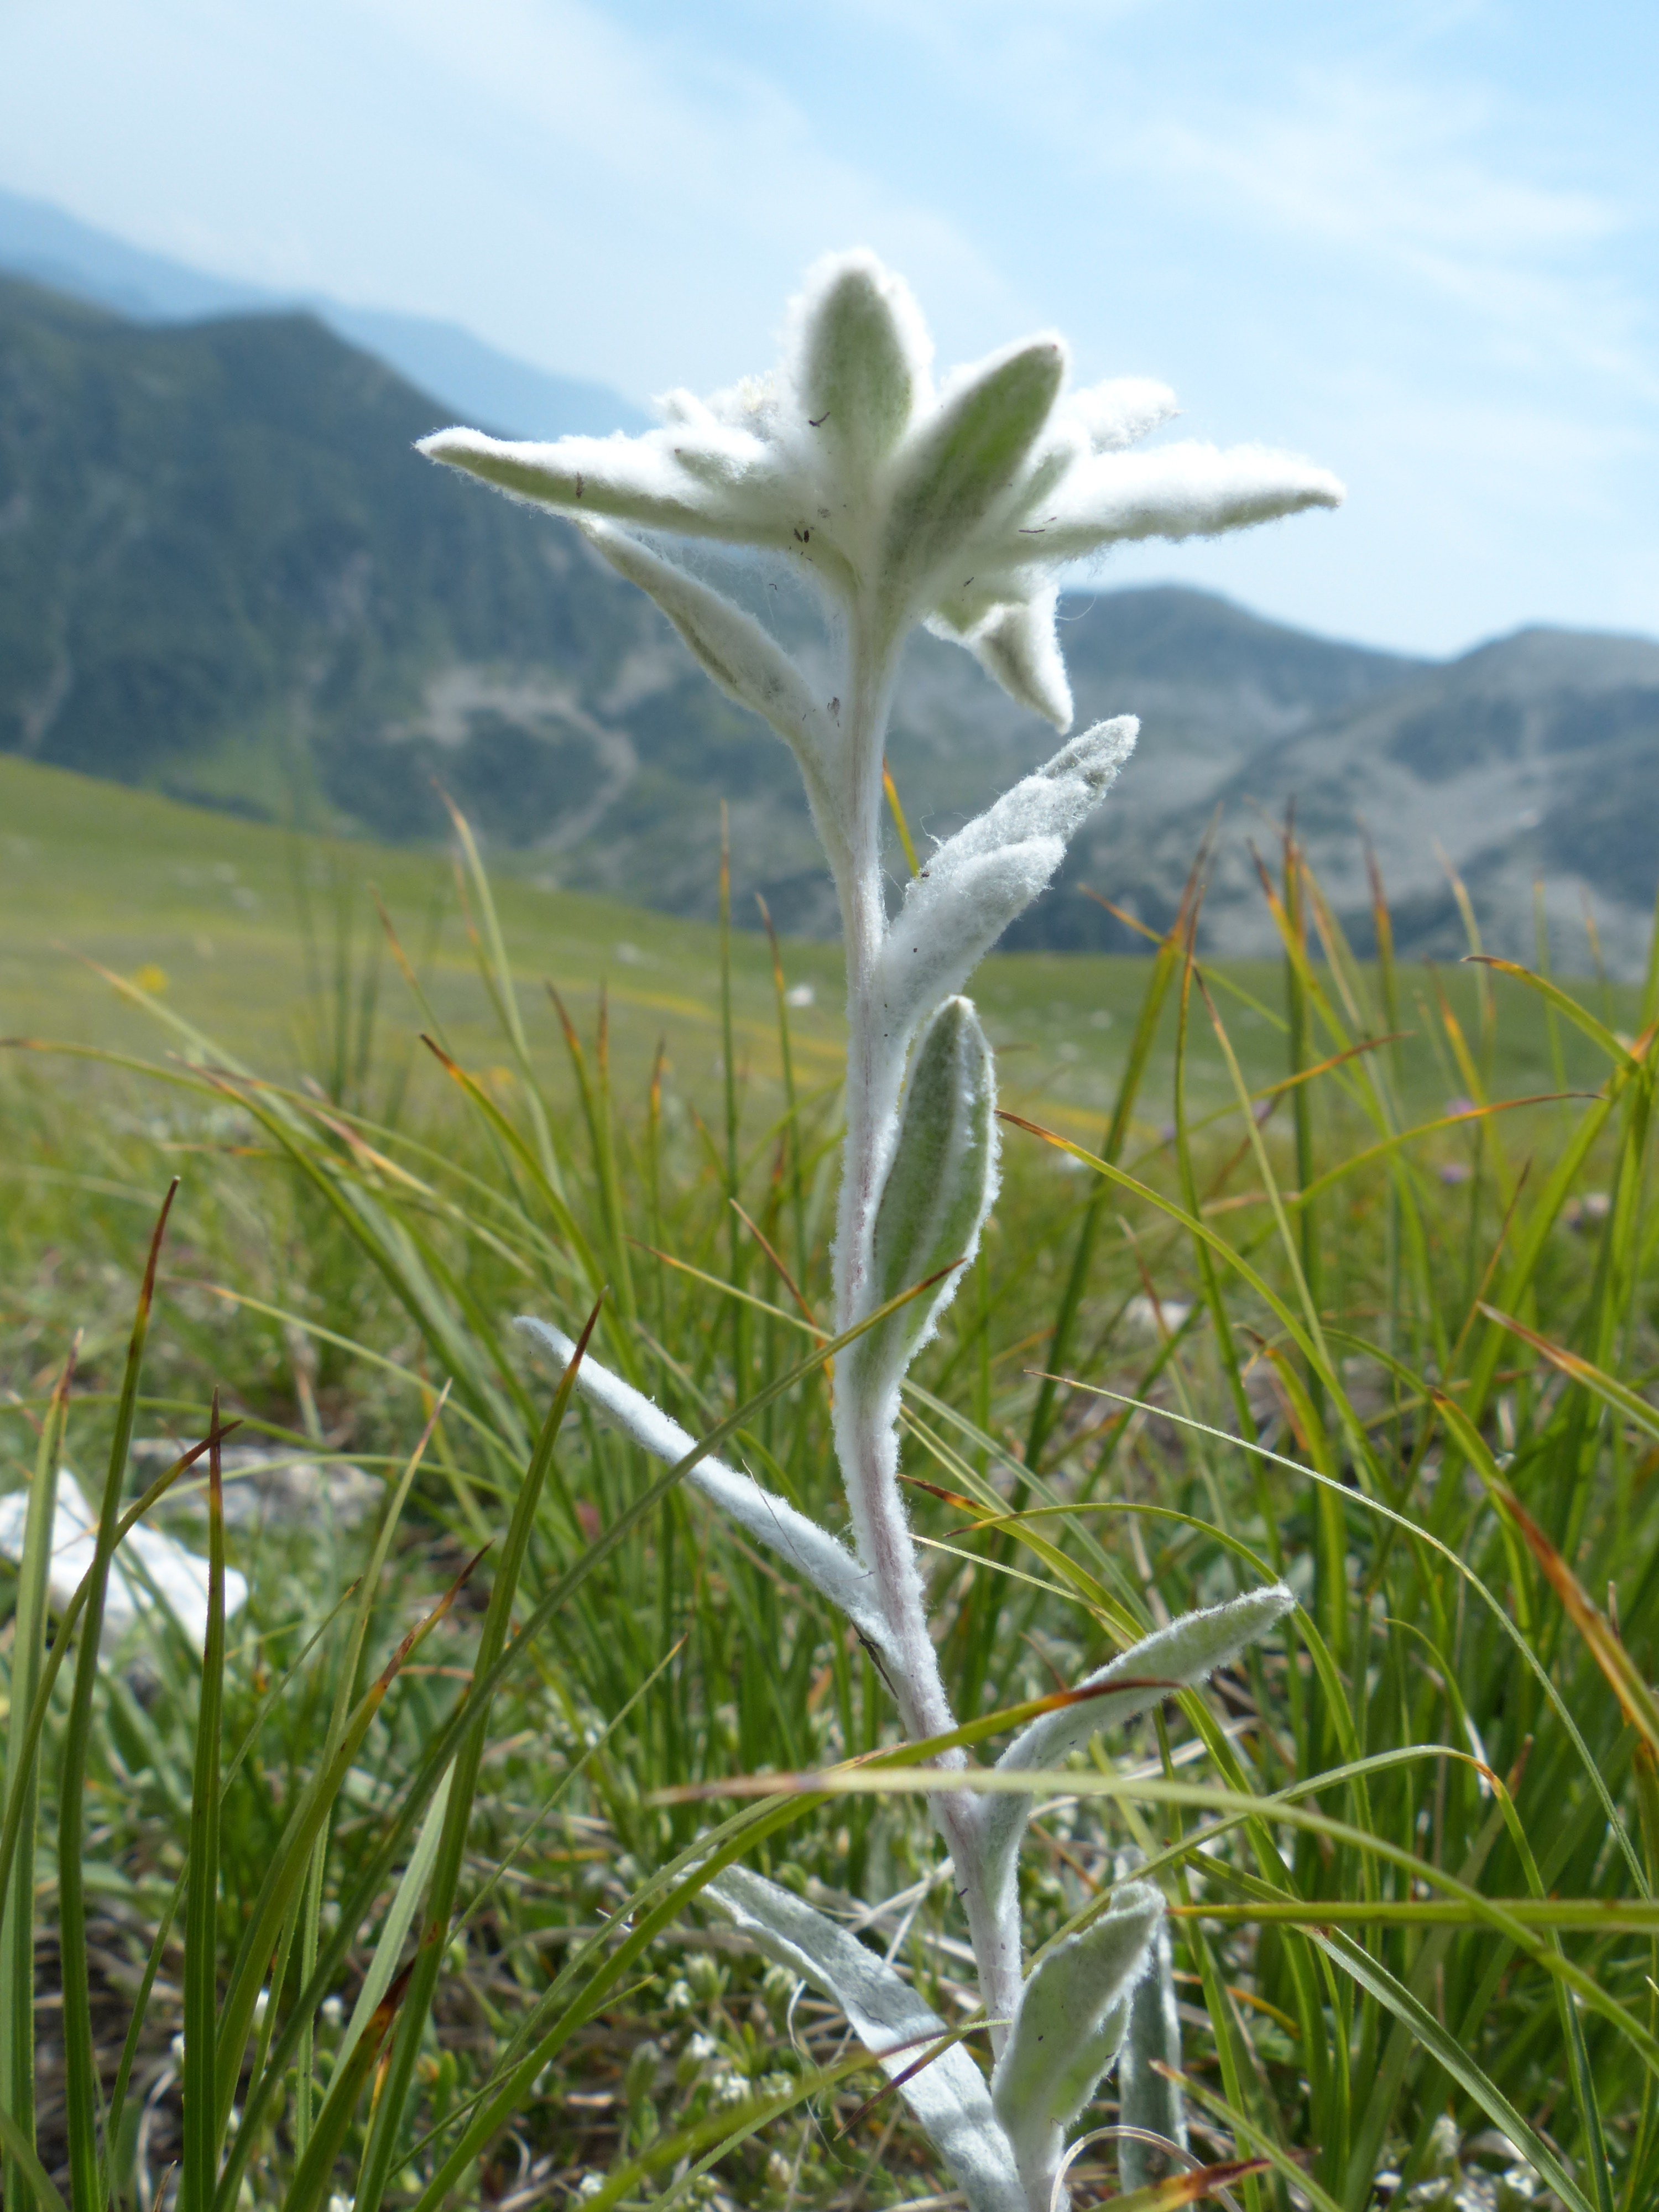
grass, plant, sky, white, field, lawn, meadow, prairie, flower, fluffy, crop, italy, alpine, botany, agriculture, flora, wildflower, mountains, grassland, asteraceae, protected, ecosystem, ordinary, composites, rarely, edelweiss, flowering plant, daisy family, alpine flower, leontopodium microdochium, alpine edelwei, grass family, land plant